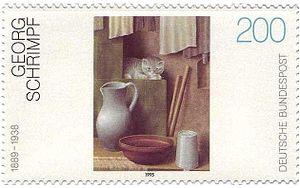
Georg Schrimpf est un peintre et graveur allemand. Avec Otto Dix, George Grosz et Christian Schad, Schrimpf est l'un des principaux représentants de la Nouvelle Objectivité. Dans les années 1930, il est classé comme artiste dégénéré par les nazis.